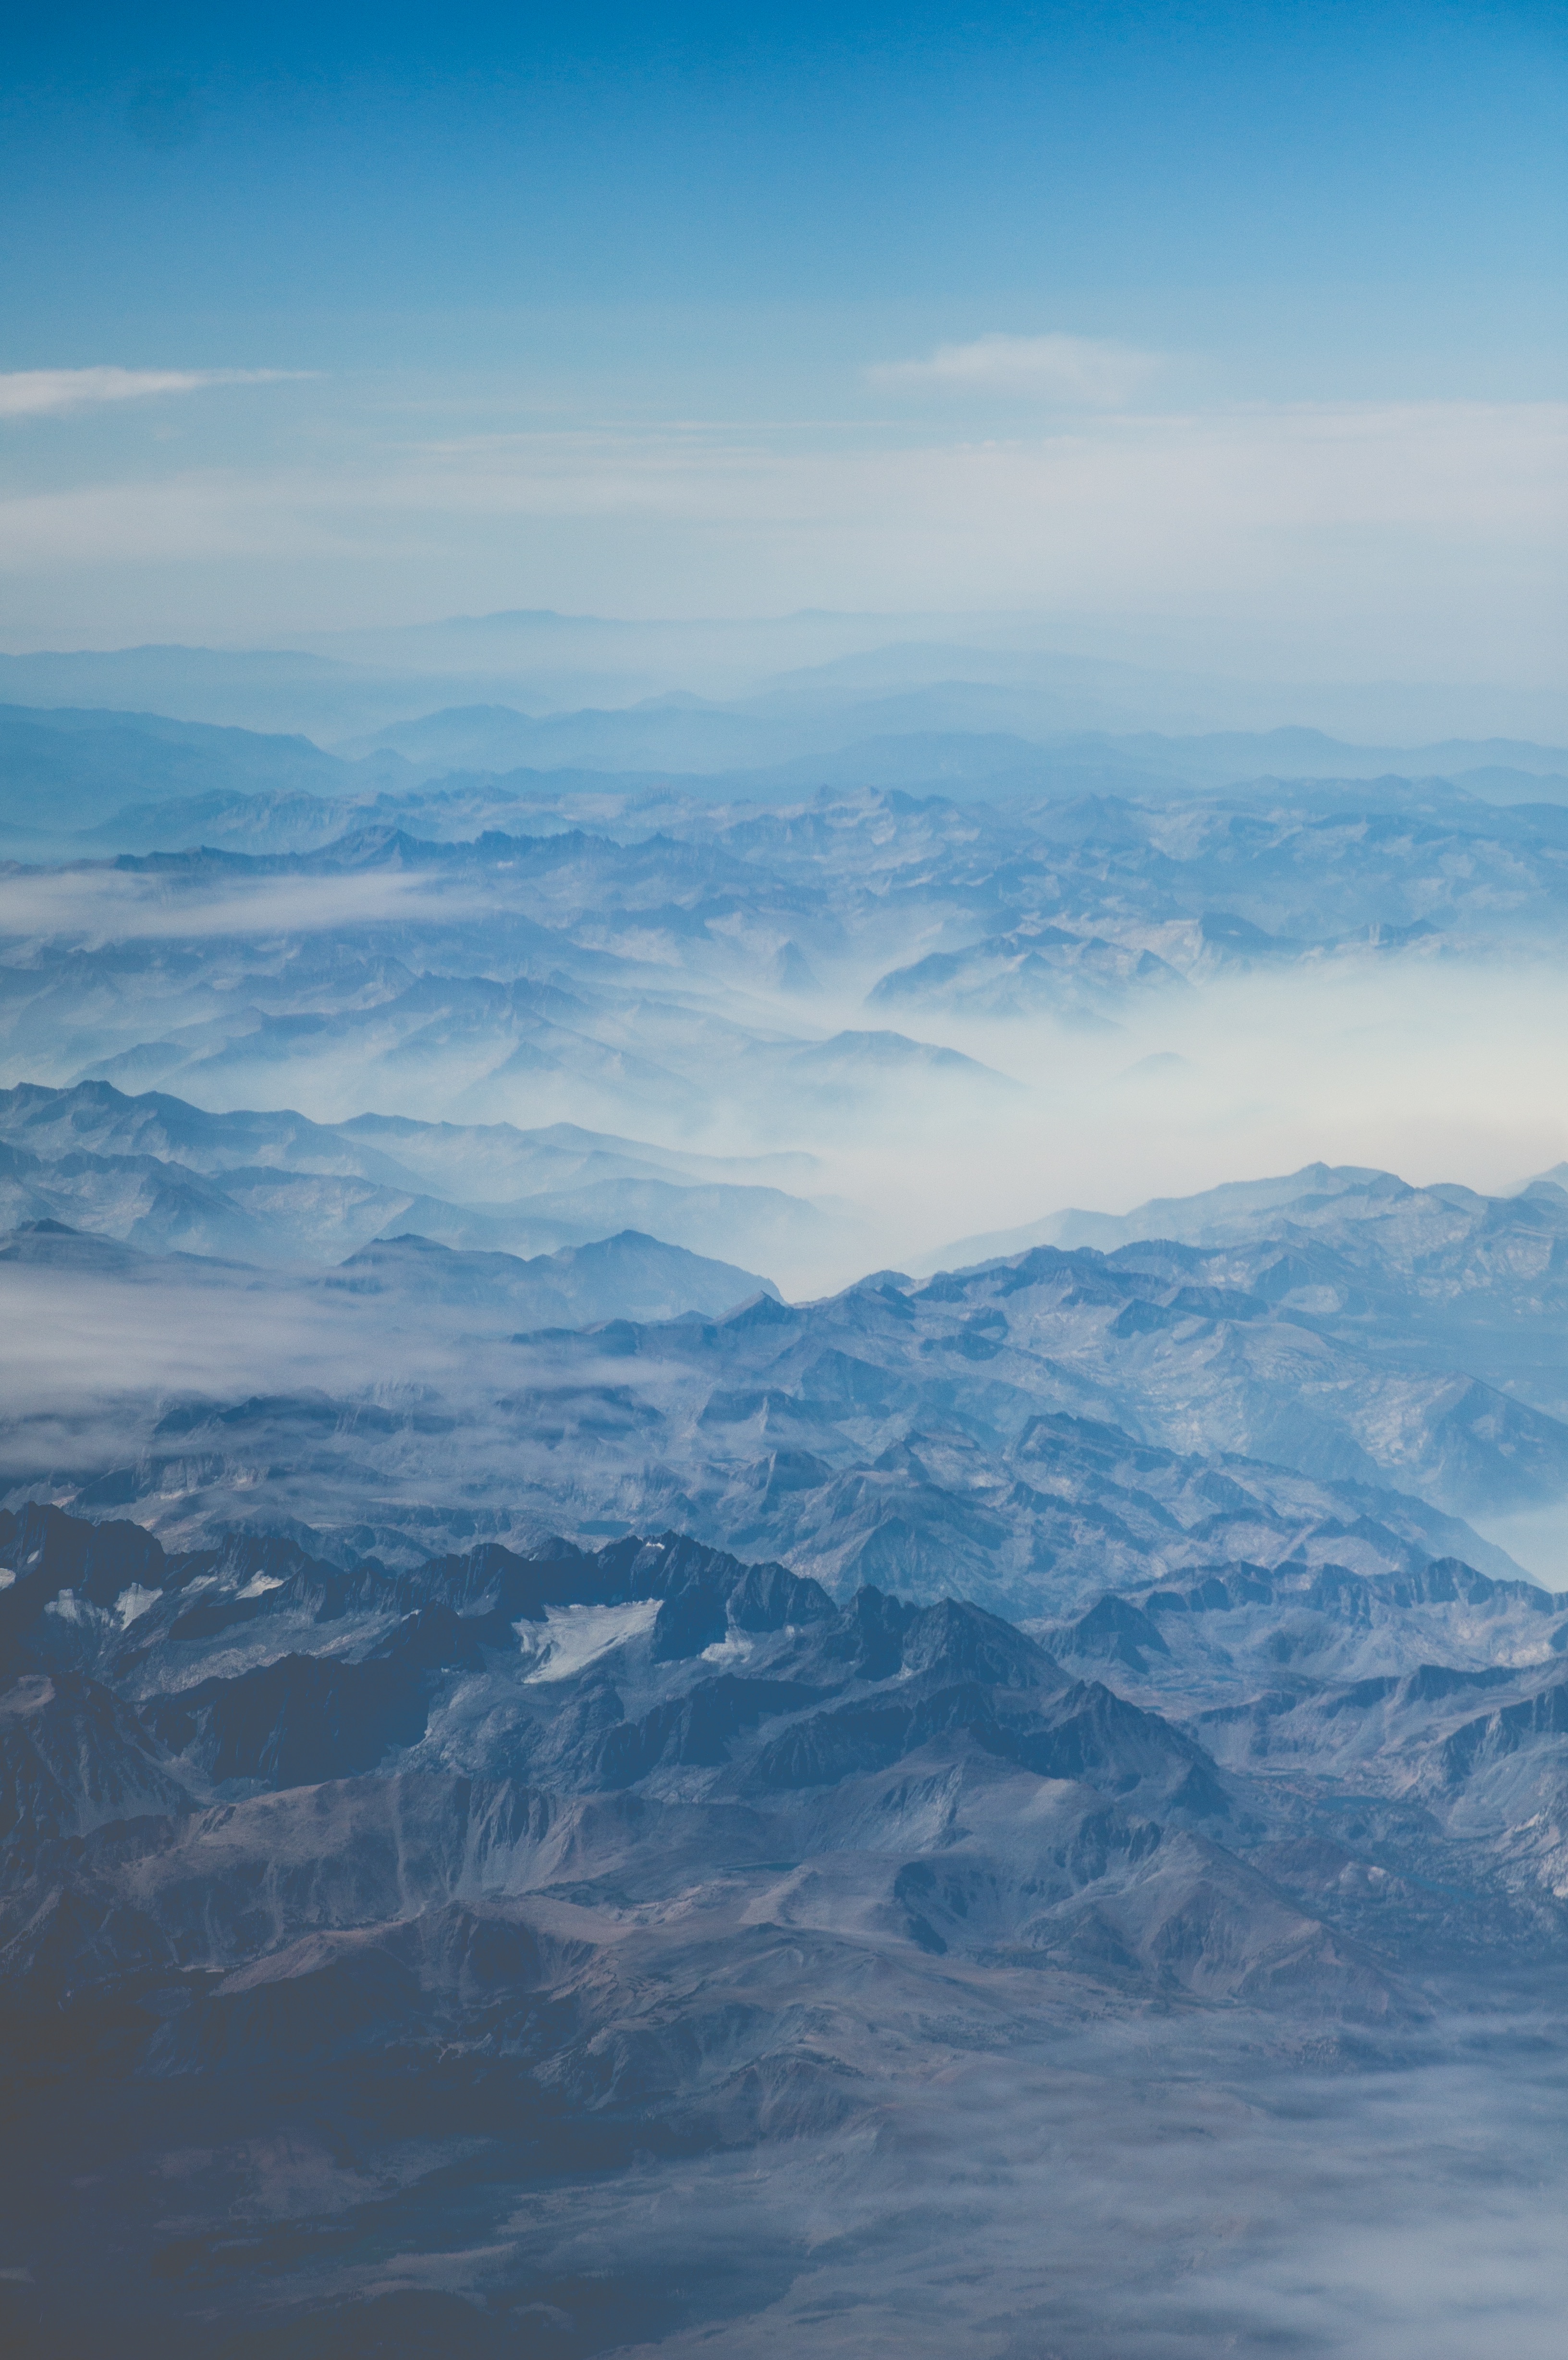
sea, horizon, mountain, cloud, sky, fog, sunrise, sunlight, morning, dawn, atmosphere, mountain range, dusk, reflection, flight, ridge, plain, alps, plateau, meteorological phenomenon, atmospheric phenomenon, atmosphere of earth, mountainous landforms